Heatherbrae, New South Wales

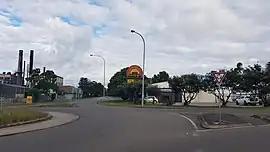
Clayton Road roundabout, 2023

Heatherbrae is a suburb of the Port Stephens local government area in the Hunter Region of New South Wales, Australia. The suburb lies to the east of the Hunter River and to the south of the town of Raymond Terrace. It is bisected by the Pacific Highway. At the 2016 census it had a population of 512. Most of the population lives to the west of the Pacific Highway in a housing subdivision while some residents live to the east of the highway in a semi-industrial area. Remaining residents live in rural and semi-rural areas adjacent to the highway and throughout the rest of the suburb. The Worimi people are the traditional owners of the Port Stephens area. In 2016 the median age of the population was 54. 80% were born in Australia, 2.6% New Zealand, 2.2% Pakistan, 2.0% England, 1% Germany and 0.8% China. In terms of religion, 26.1% were Anglican, 21.4% No Religion, 19.0% Catholic, 12.0% Not Stated and 4.5% Uniting Church. In terms of languages spoken other than English, 2.2% speak Urdu, 0.8% Tagalog, 0.6% Italian, 0.6% Serbo-Croatian/Yugoslavian and 0.6% Bengali.